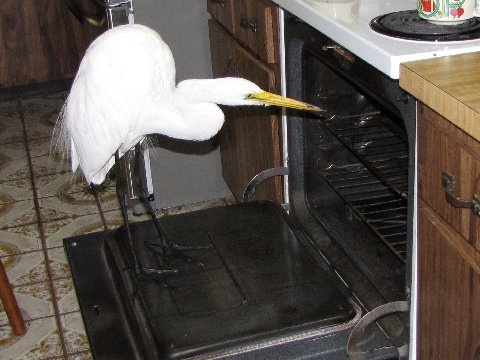
A white bird sitting on the door of an oven.
A white crane is standing on an oven door and peeking inside.
A crane standing on the front of an open oven.
A white egret looking inside an electric oven in a kitchen
A crane standing on the door of an oven.